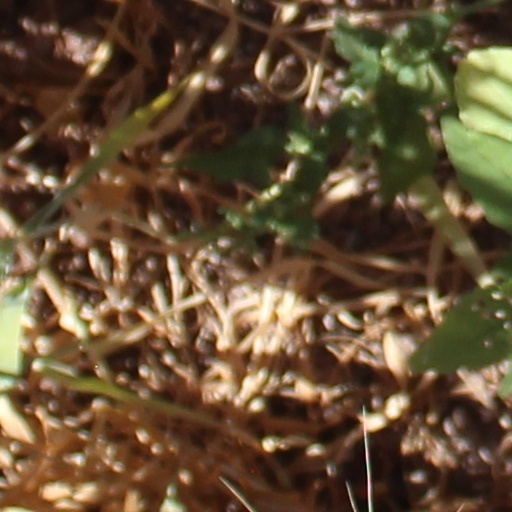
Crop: wheat